Tournament of Kings

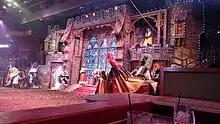
A performance of Tournament of Kings: Twas the Knight in 2018

Beginning in 2015, the company performed a holiday show named Tournament of Kings: Twas the Knight. The show is performed in November and December. In the story, Prince Christopher embarks on a quest to become a knight. Joined by knights and maidens, Merlin the Magician makes snow fill the arena which is reshaped into "a medieval winter wonderland". Santa Claus makes an appearance, and there is a ribbon dance. There are songs, poems, and music that fit the holiday theme. The menu includes a holiday-themed sugar cookie.